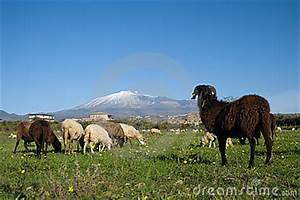
Label: sheep